History of the Port of Southampton

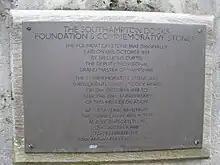
Southampton Docks foundation and commemorative plaque, inside dock gate 4; Lucius Curtis laid the foundation stone on 12 October 1838.

Trade gradually increased, and soon the port was handling wine and fruit from Spain and Portugal; grain from Ireland and eastern England; woollen stockings from the Channel Islands; slate and building stone from Scotland; coal from Newcastle and Scotland, and timber from the Baltics. Paddle steamers began passenger service to the Channel Islands and Le Havre in 1823. They berthed at Watergate Quay, but could only do so at high tide. The original wooden Royal Victoria Pier was opened in 1833, and provided berthing facilities at all tidal depths.